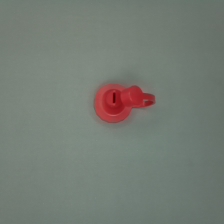
Color: red/orange/pink/fuchsia/brown
Cap type: tethered yorker cap